Should We Kiss First?

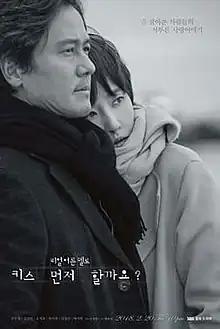
Promotional poster

Should We Kiss First? is a 2018 South Korean television series starring Kam Woo-sung, Kim Sun-a, Oh Ji-ho and Park Si-yeon. It aired on SBS TV from February 20 to April 24, 2018, for 40 episodes.